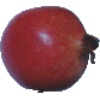
Label: Pomegranate 1